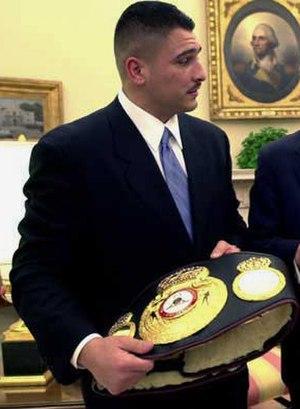
John Ruiz est un boxeur américain né le 4 janvier 1972 à Methuen dans l'État du Massachusetts aux États-Unis.